GFK Tikvesh

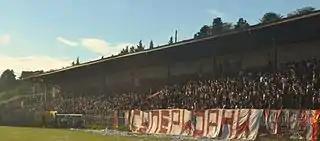
City Stadium Kavadarci, North Stand

Tikvesh's home ground is the City Stadium of Kavadarci. The stadium was built in the late 1940s and the first match played was on 19 March 1950 between FK Tikvesh and NK Rudar Trbovlje from Slovenia, qualification for the Yugoslav Third League, the final score was 1–4 for the visitors from Slovenia.